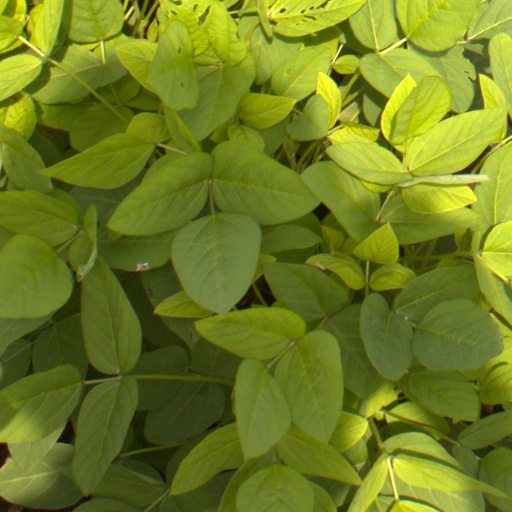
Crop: soybean